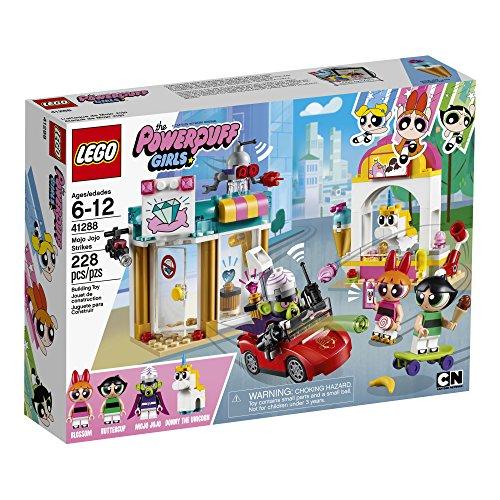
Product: LEGO The Powerpuff Girls Mojo Jojo Strikes 41288 Building Kit (228 Pieces)
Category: Toys & Games | Building Toys | Building Sets
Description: The LEGO The Powerpuff Girls Mojo Jojo Strikes 41288 ice cream stand building toy can be built together with all other original LEGO construction sets and LEGO bricks for creative building.
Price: $29.50
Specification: ProductDimensions:10.3x7.5x2.4inches|ItemWeight:12.6ounces|ShippingWeight:12.8ounces(Viewshippingratesandpolicies)|ASIN:B07BL627K8|Itemmodelnumber:6213322|Manufacturerrecommendedage:6-12years